Maximilian von Spee

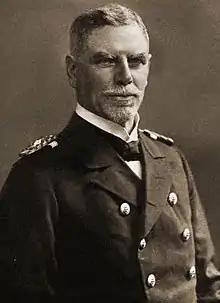
Maximilian von Spee

Maximilian Johannes Maria Hubert Reichsgraf von Spee (22 June 1861 – 8 December 1914) was a German naval officer in the Imperial German Navy ("Kaiserliche Marine)", who commanded the East Asia Squadron during World War I. Spee entered the navy in 1878 and served in a variety of roles and locations, including on a colonial gunboat in German West Africa in the 1880s, the East Africa Squadron in the late 1890s, and as commander of several warships in the main German fleet in the early 1900s. During his time in Germany in the late 1880s and early 1890s, he married his wife, Margareta, and had three children, his sons Heinrich and Otto and his daughter Huberta. By 1912, he had returned to the East Asia Squadron as its commander, and was promoted to the rank of "Vizeadmiral" (Vice Admiral) the following year.